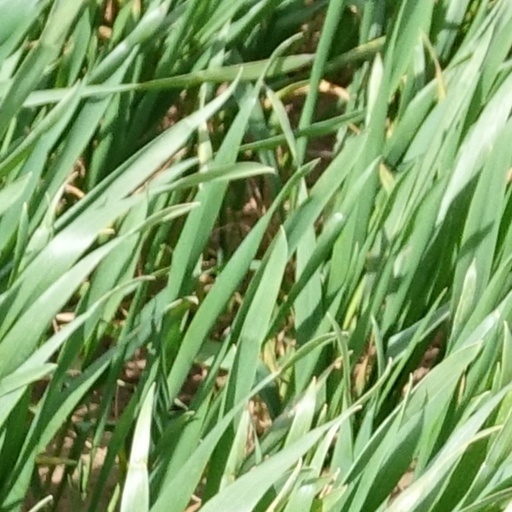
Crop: wheat